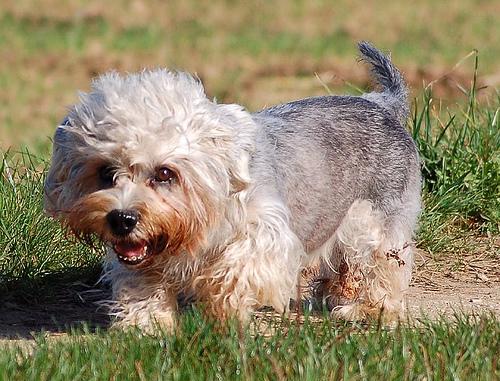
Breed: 211-n000052-Dandie_Dinmont